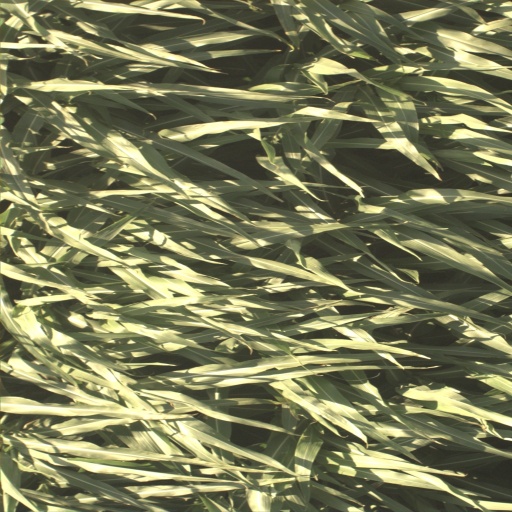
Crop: sorghum